Sakuma Morishige

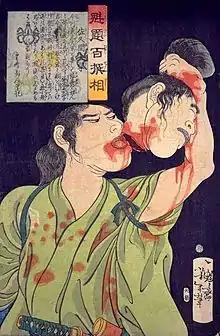
An ukiyo-e of Sakuma Morishige.

was a Japanese samurai from Sakuma clan who served Oda Nobunaga. He is believed to be the first "general' killed by gunfire in Japan.